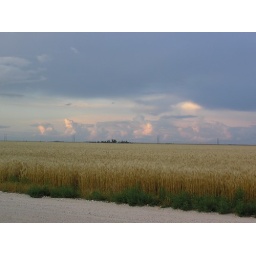
clouds over beautiful wheat field